Topkapi (film)

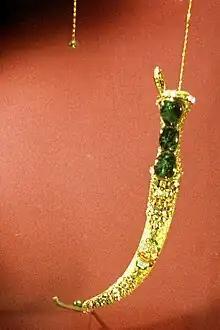
The real dagger of Mahmud I.

Elizabeth Lipp (Melina Mercouri) visits Istanbul, where she sees a traveling fair featuring replicas of treasures from the Topkapı Palace. Next she cases the Topkapı, fascinated by the emerald-encrusted dagger of Sultan Mahmud I. Leaving Turkey, she recruits her ex-lover, Swiss master-criminal Walter Harper (Maximilian Schell), to plan a theft of the dagger. They engage Cedric Page (Robert Morley), master of all things mechanical; Giulio, "The Human Fly" (Gilles Ségal), a mute acrobat; and the burly Hans (Jess Hahn), who will provide the muscle needed for the job.